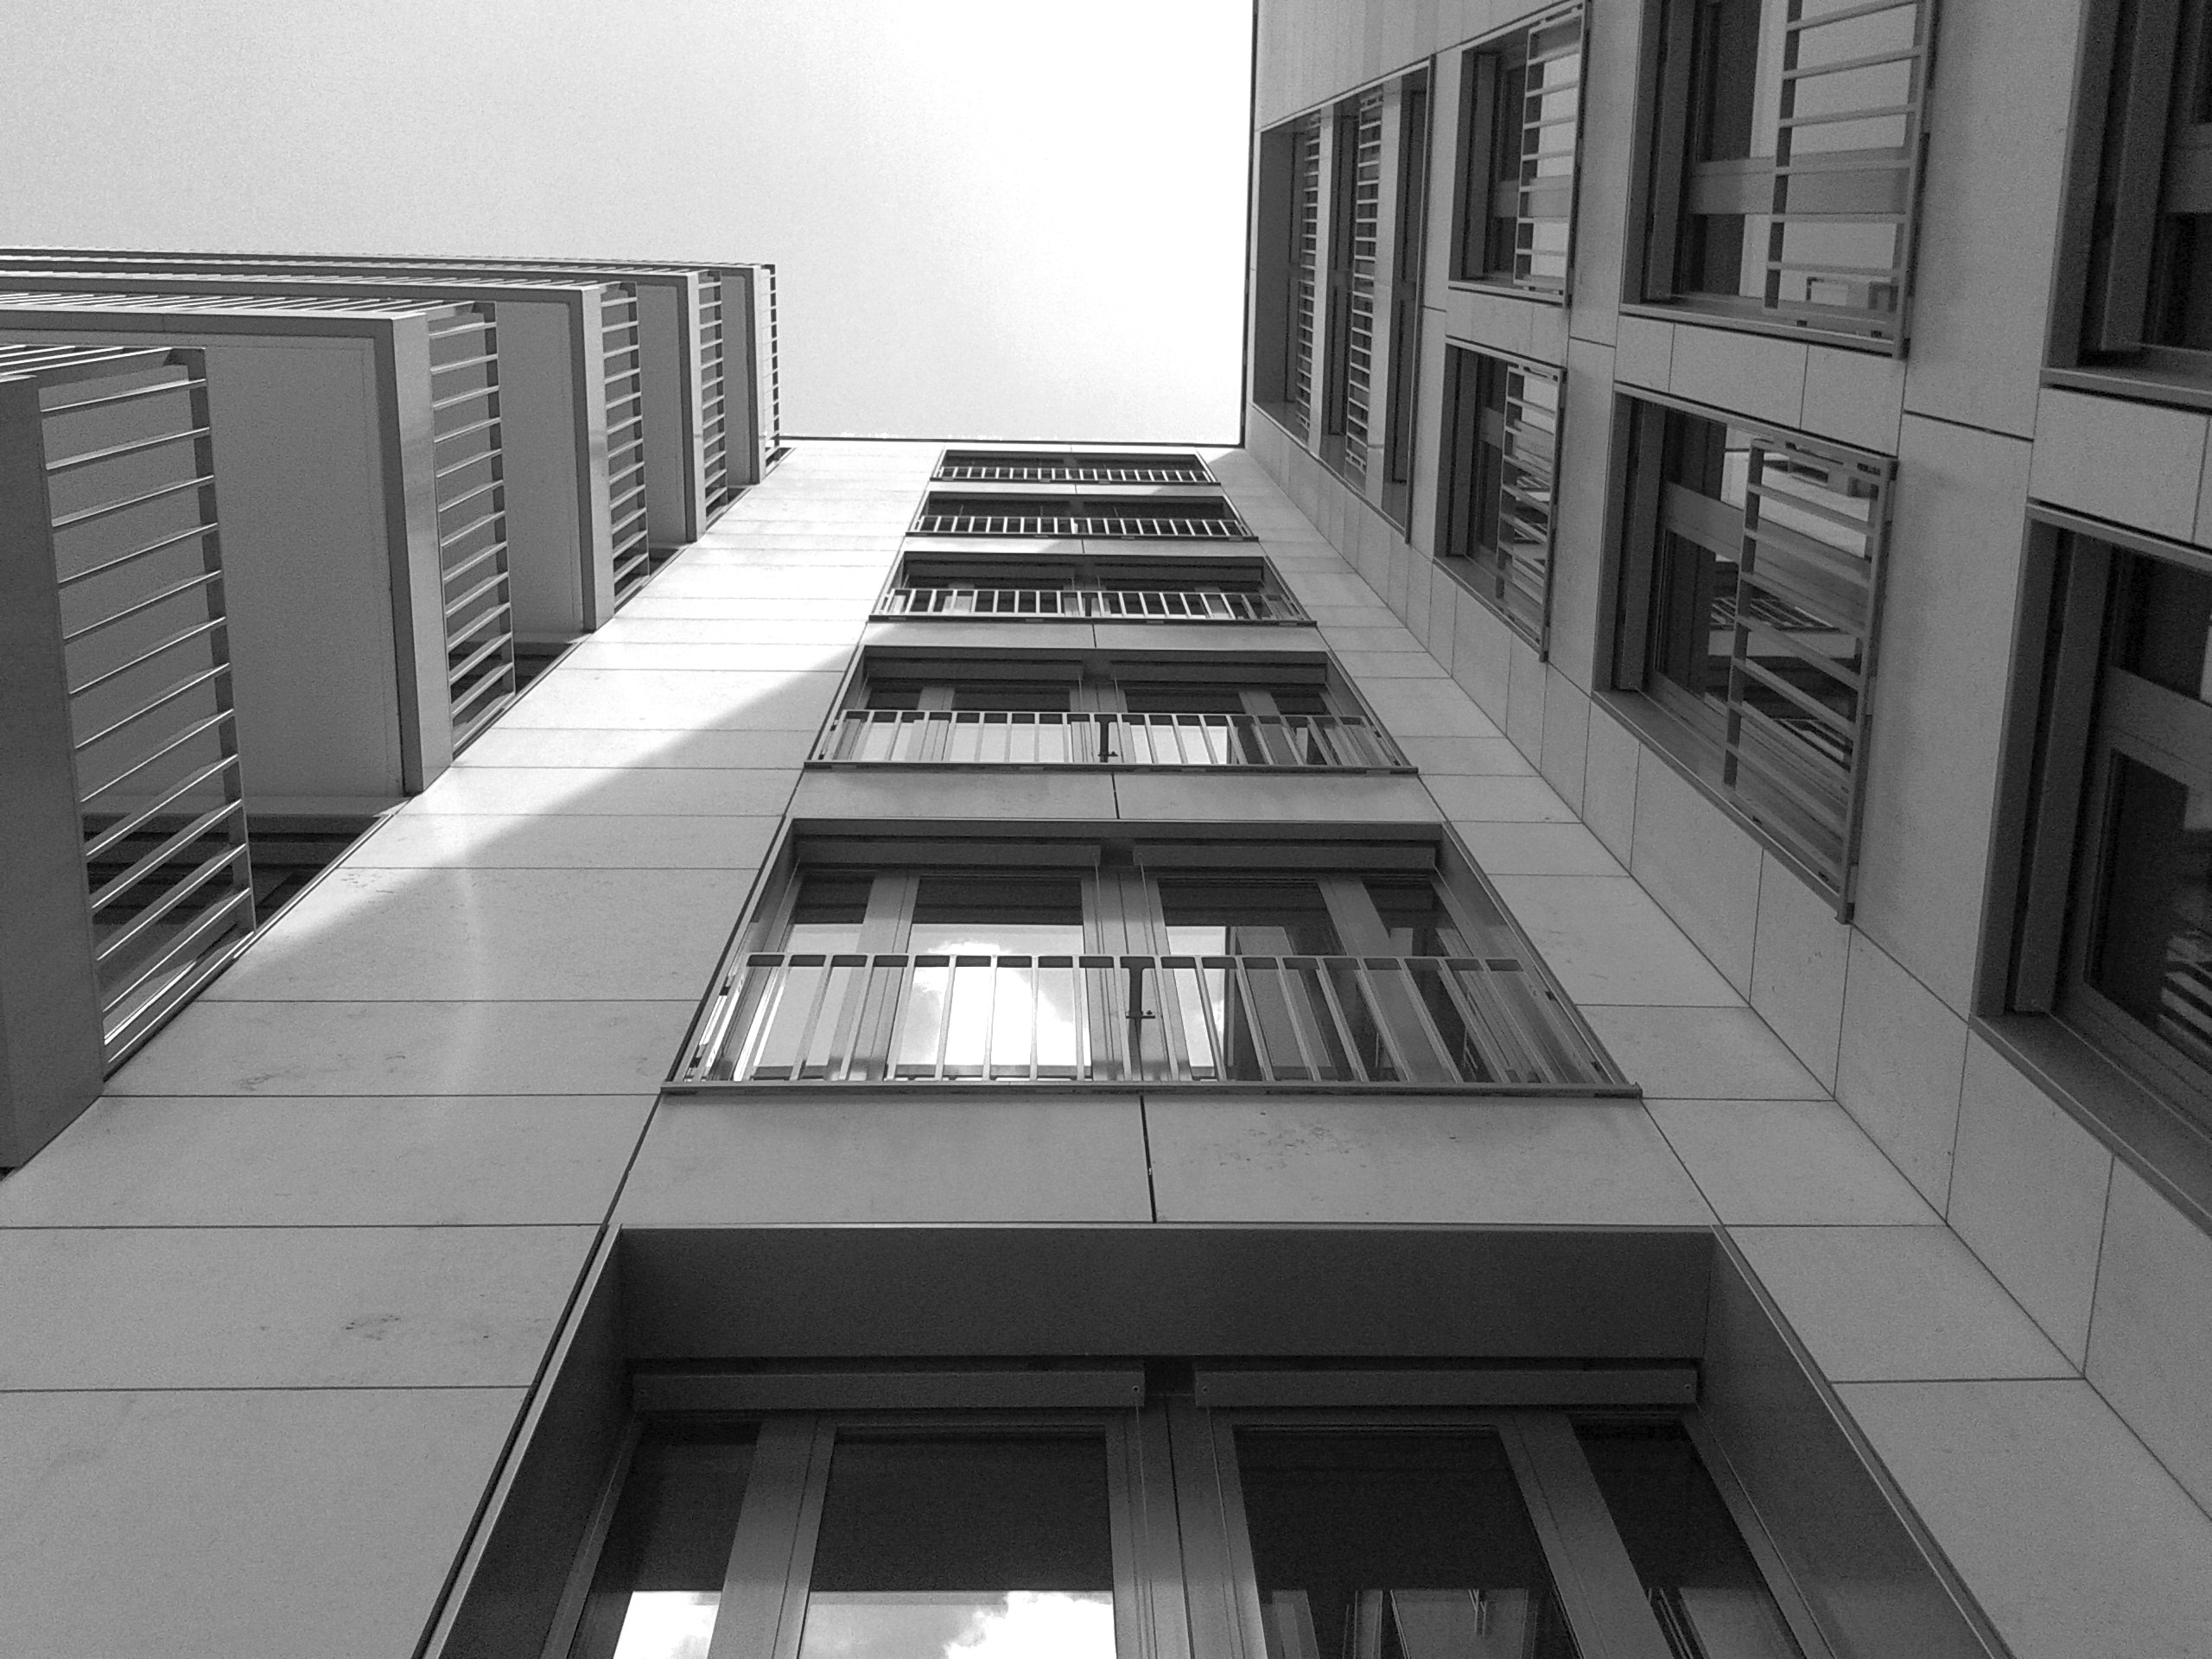
black and white, architecture, house, window, building, skyscraper, facade, professional, monochrome, modern, black white, interior design, design, stairs, symmetry, shape, condominium, dusseldorf, daylighting, reinforced concrete, monochrome photography